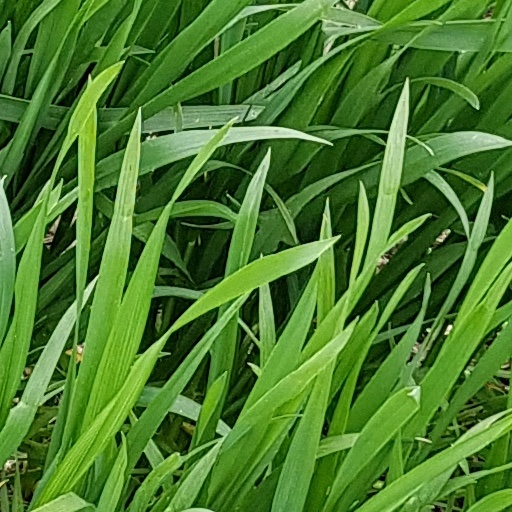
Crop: wheat